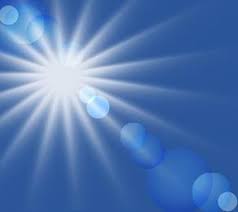
Weather: sun or clear